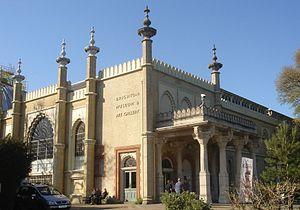
Le musée et galerie d'art de Brighton est un musée dépendant de la ville de Brighton et Hove, au Sud-Est de l'Angleterre. Il fait partie des pavillon et musées royaux de Brighton et Hove.
Cette liste des musées du East Sussex, Angleterre contient des musées qui sont définis dans ce contexte comme des institutions qui recueillent et soignent des objets d'intérêt culturel, artistique, scientifique ou historique. leurs collections ou expositions connexes disponibles pour la consultation publique. Sont également inclus les galeries d'art à but non lucratif et les galeries d'art universitaires. Les musées virtuels ne sont pas inclus.